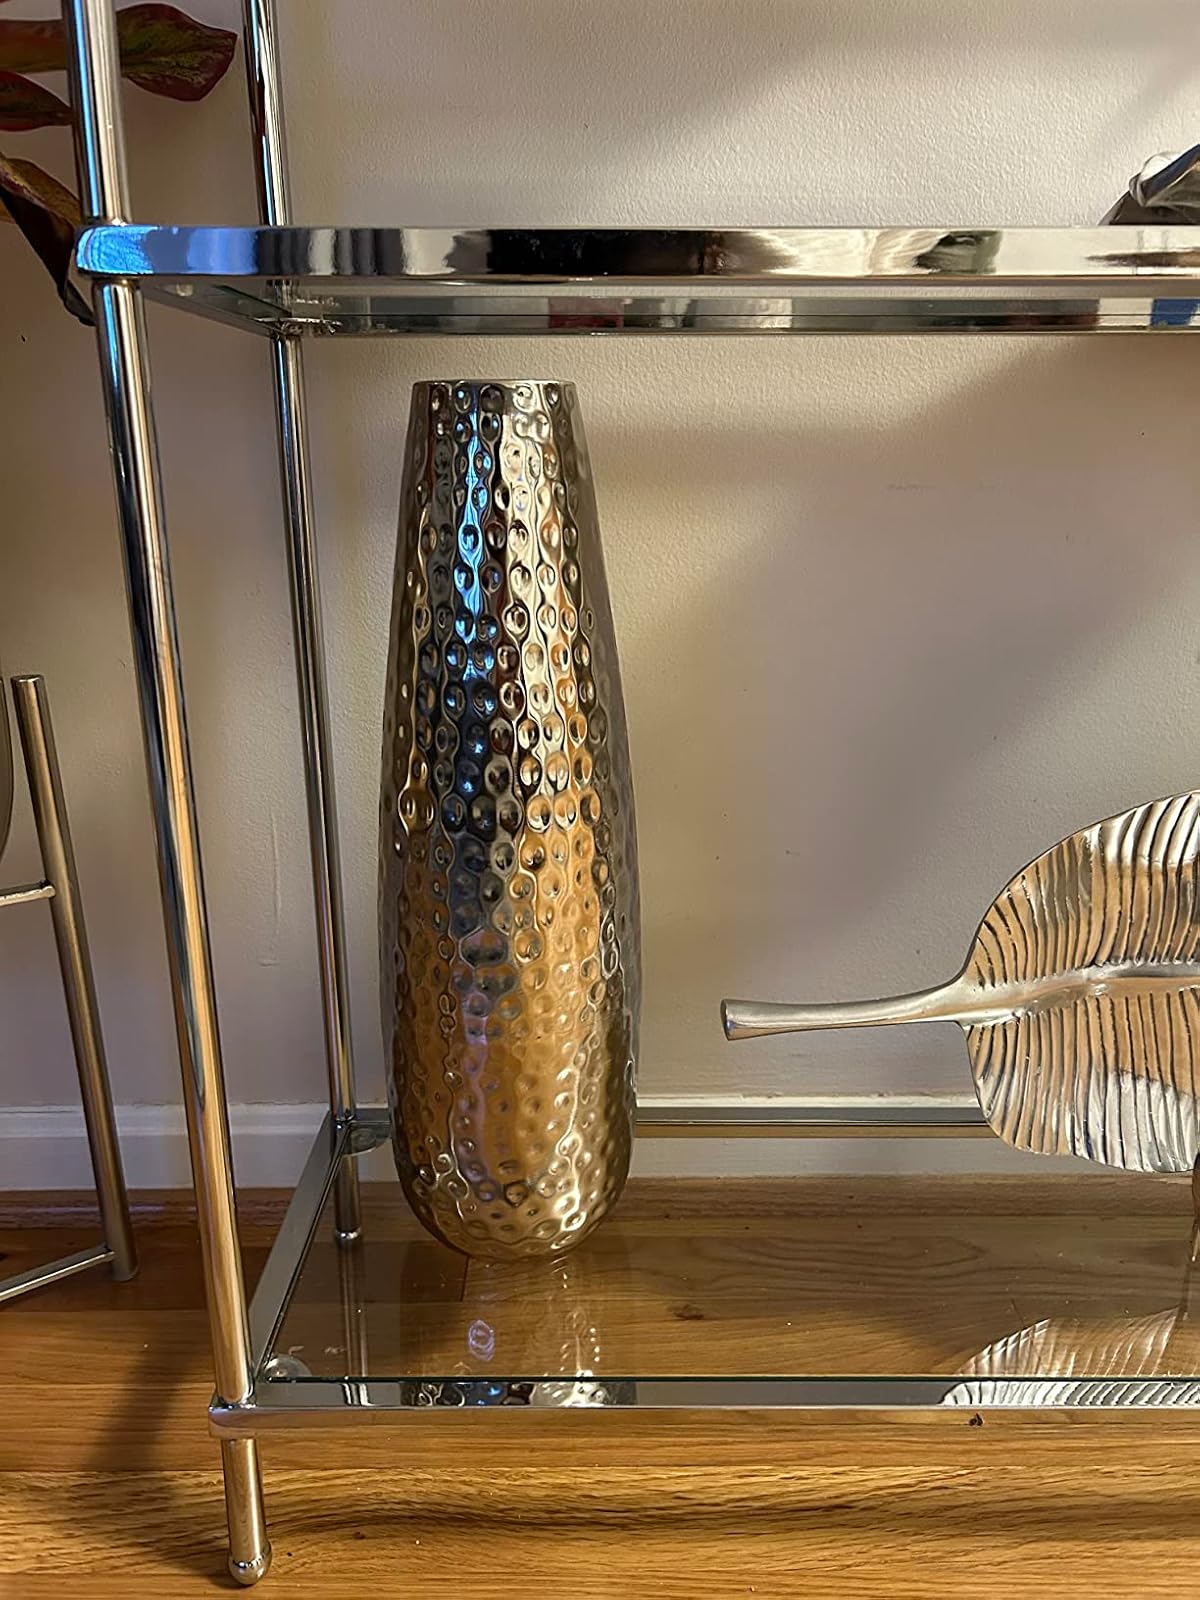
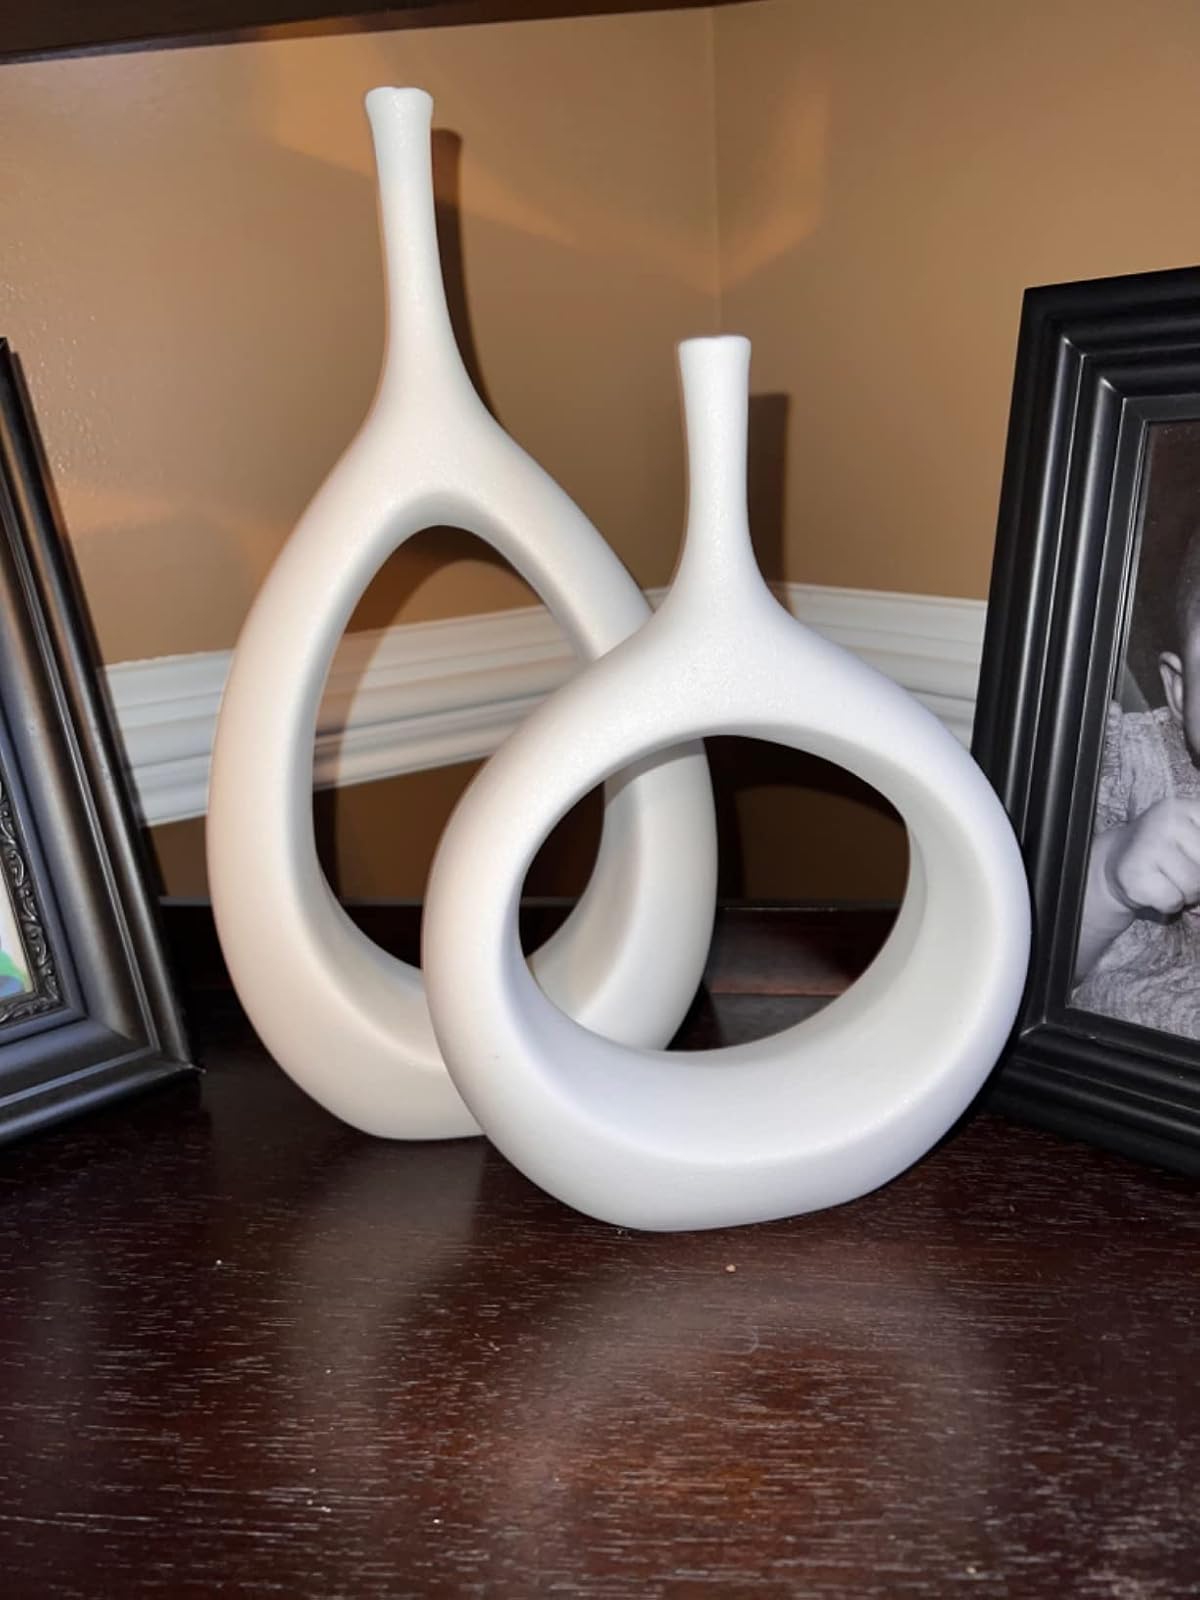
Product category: vase
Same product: no